Buddhist coin charm

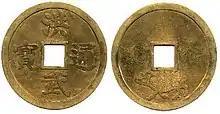
A Hongwu Tongbao (洪武通寶) charm or amulet which is 119 millimeters in diameter that depicts an ox (or bull) on its reverse alluding to the simple life of Zhu Yuanzhang before he became the Hongwu Emperor.

Chinese numismatic charms with the inscription "Hongwu Tongbao" (洪武通寶) are common however those with graphic depictions of the life of Zhu Yuanzhang only began to appear after the Xinhai revolution overthrew the Qing dynasty and established the Republic of China in 1912, this was because casting or having in one's possession a "coin" which showed the life of a Chinese emperor during the imperial period would lead to them facing almost certain death. However, as the threat of punishment for circulating these charms disappeared in 1912 they became more commonplace. The reason why Hongwu Tongbao charms and amulets became very popular with the Chinese masses is because these amulets represented the hope that those who come from less than fortunate beginnings may grow up to become the Emperor, this was because Zhu Yuanzhang was born to an impoverished peasant family, his parents died while he was very young, became a beggar, later found employment as a shepherd boy, and eventually moved to live in a Buddhist monastery. As he saw the injustices the Chinese people were suffering under the rule of the Yuan dynasty he joined the red turban rebellion and through his own ability managed to lead the rebellion and restore Chinese independence from foreign rule establishing the Ming dynasty with himself as its Emperor Taizu. This story inspired many commoners to believe that they and their offspring could amount to become successful despite their own humble beginnings, for this reason Chinese charms and amulets that carried the inscription "Hongwu Tongbao" became very popular and many of these usually depict either a part of or the entire aforementioned story.